Mohrenstraße (Berlin U-Bahn)

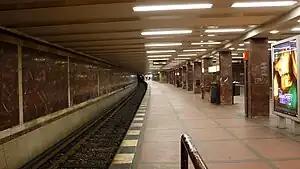
Platform

Mohrenstraße is a Berlin U-Bahn station on line U2, located in the district of Mitte.